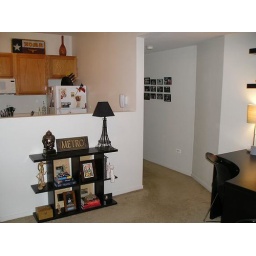
Shelf right below the half wall of my kitchen. The hallway goes to my bathroom and bedroom.